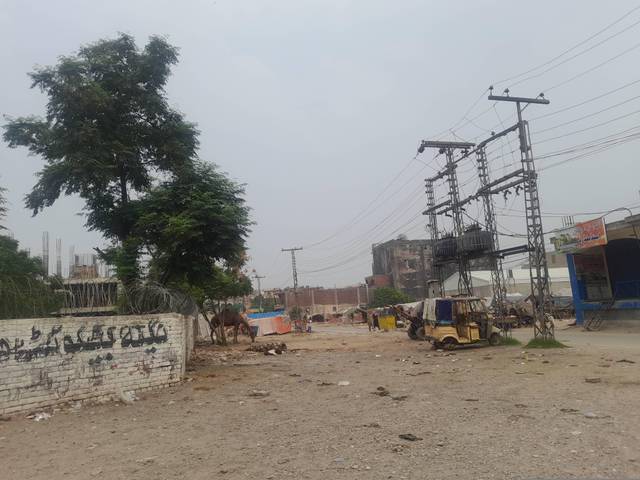
Region: Pakistan
Coordinates: 31.521, 74.268